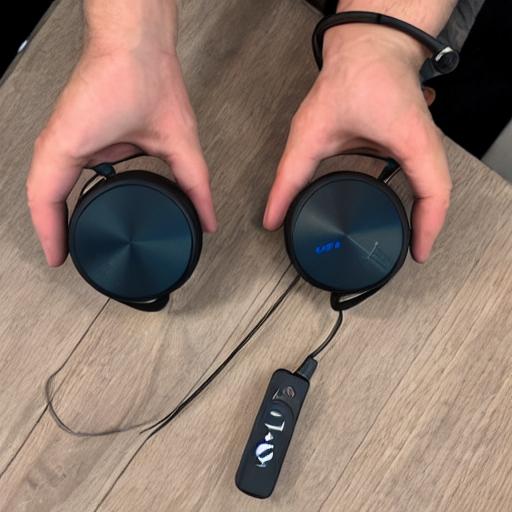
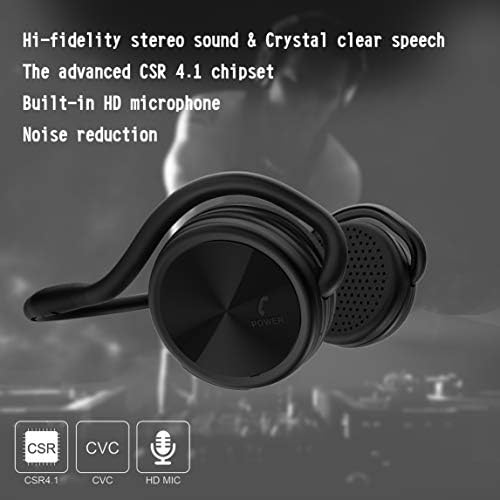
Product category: headphones
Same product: no